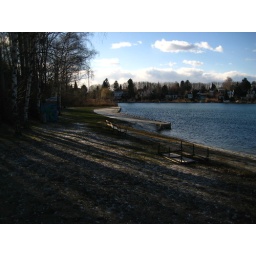
lake near Steinbrunn - public beach area